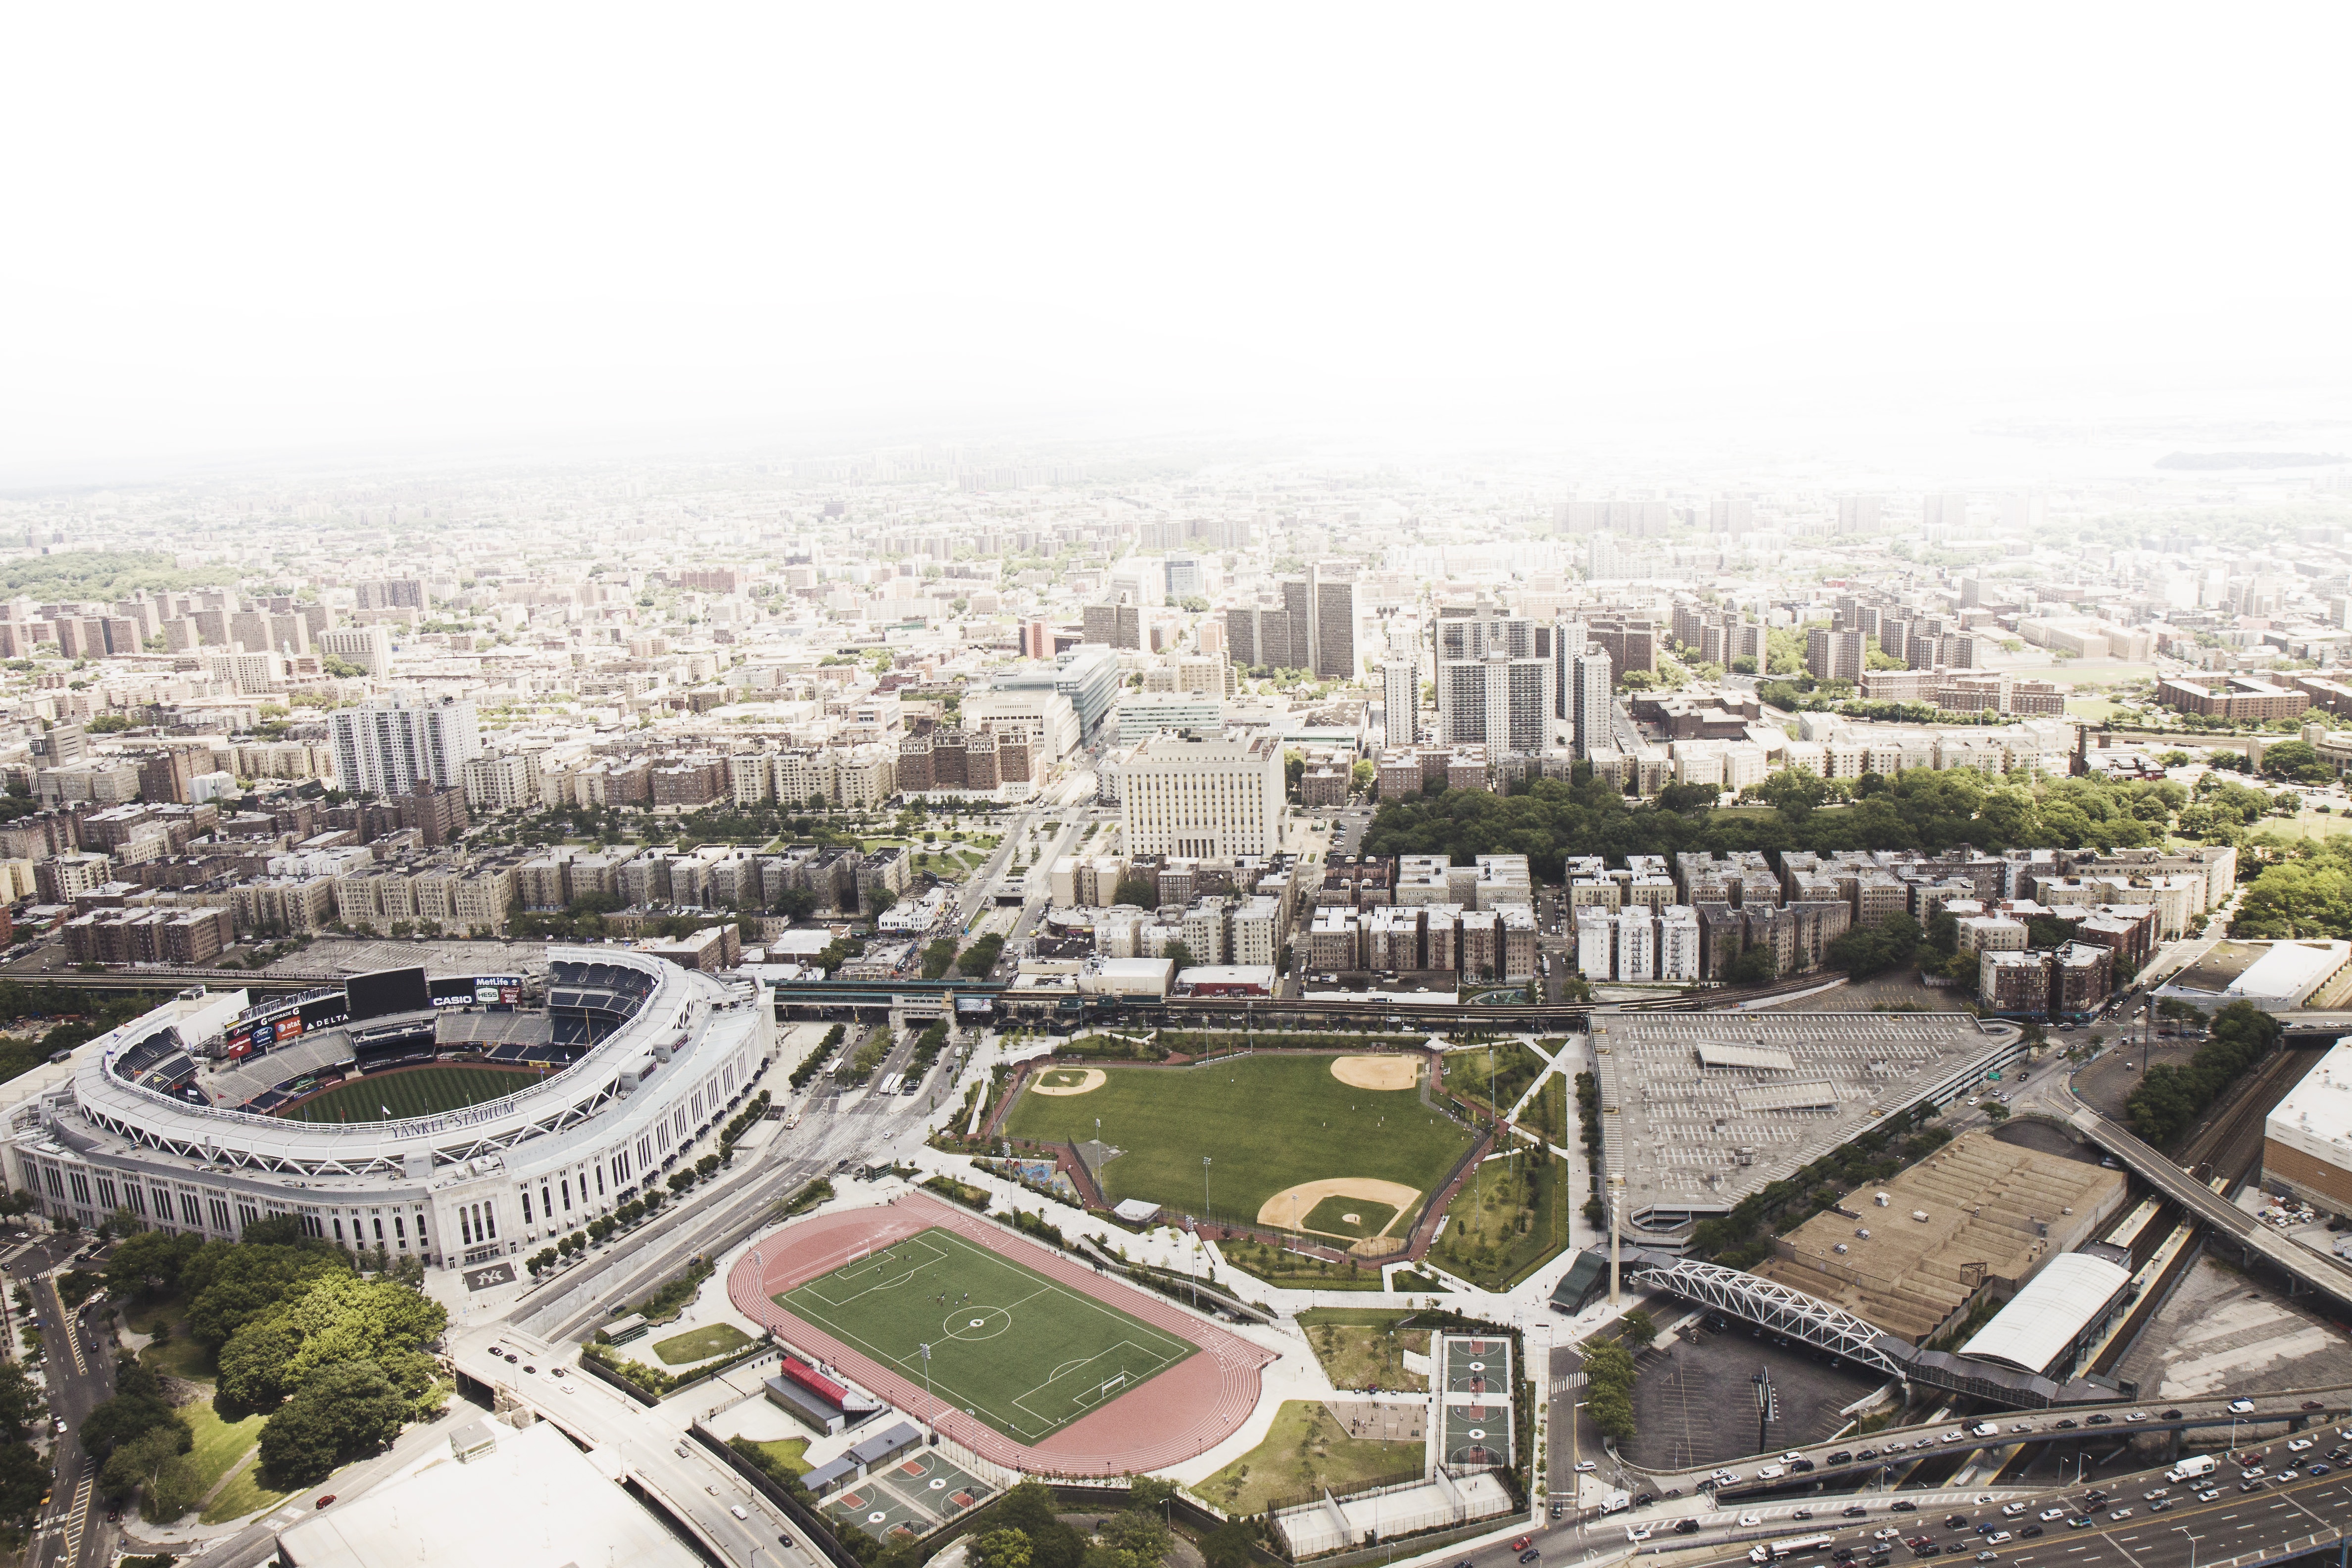
architecture, structure, skyline, photography, town, city, urban, cityscape, panorama, suburb, plaza, stadium, outdoors, arena, buildings, roads, bird's eye view, aerial photography, urban design, residential area, geographical feature, human settlement, sport venue